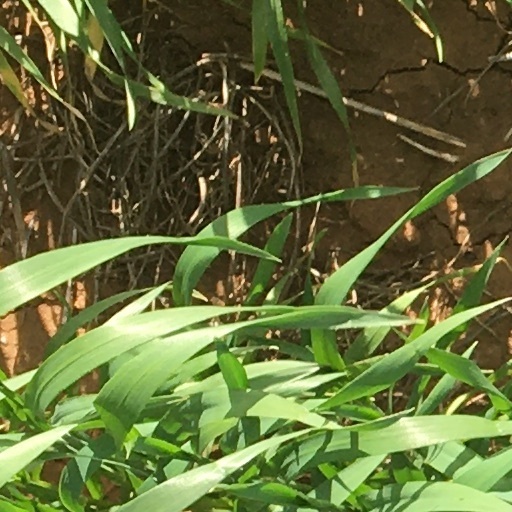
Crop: wheat